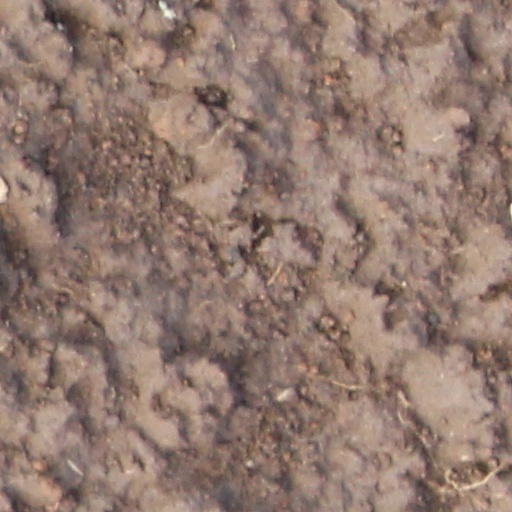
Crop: wheat